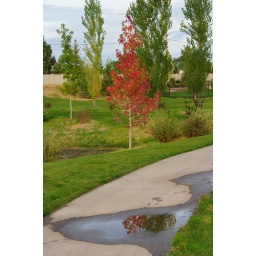
I took this picture because I could see the reflection of the tree in the puddle of water on the sidewalk.